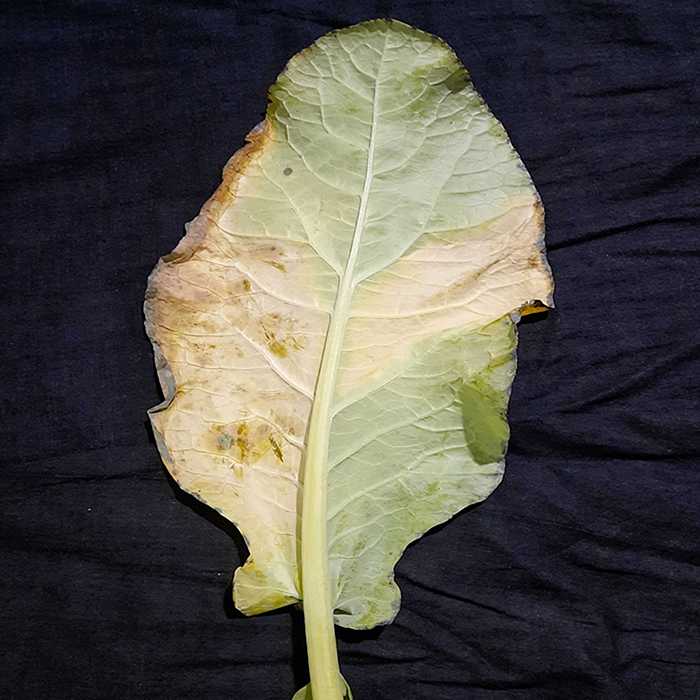
Plant: Cauliflower
Label: Black Rot